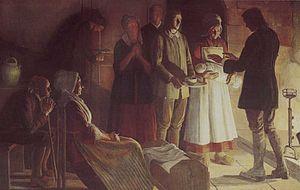
Baptême clandestin, par Jeanne Lombard.
Le baptême ou baptême d'eau est un rite ou un sacrement symbolisant la nouvelle vie du croyant chrétien. Il est partagé par la quasi-totalité des Églises chrétiennes, étant donné son importance dans les textes bibliques. L'eau symbolise à la fois la mort par noyade des baptisés dans leur ancienne vie caractérisée par le péché, et leur nouvelle naissance dans une vie nouvelle et éternelle.
Jeanne Lombard, née le 22 août 1865 au Grand-Saconnex et morte le 6 décembre 1945 à Corcelles, est une artiste peintre et sculptrice suisse.